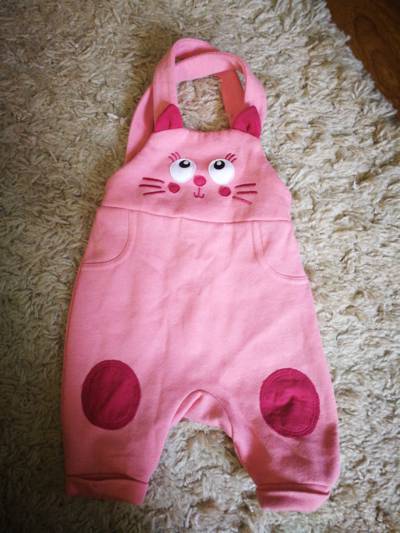
Waste category: clothes